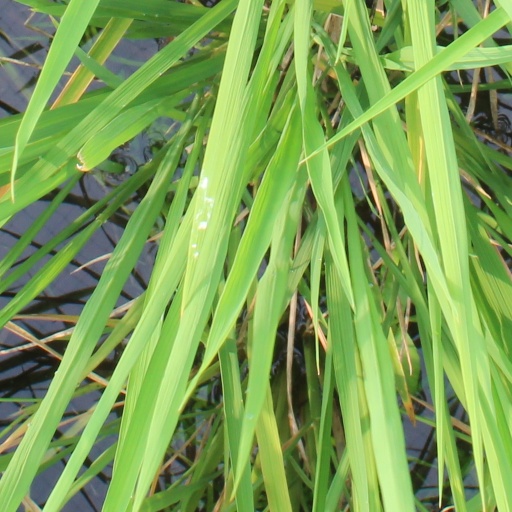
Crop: rice